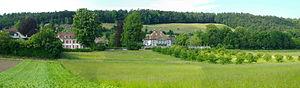
Panorama à Gümligen